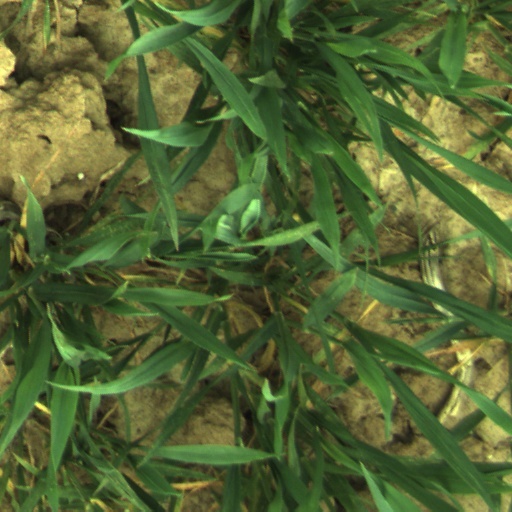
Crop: wheat